Red Top (missile)

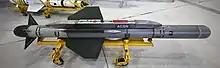
Red Top on display at the Imperial War Museum Duxford.

It was decided to proceed with the development of the English Electric Lightning largely because it was already close to being complete. But even its Mach 2 speed would offer marginal performance over the Blinder and a tail-chase against this plane would be difficult to perform. Blue Vesta was reactivated in July 1957 to provide an all-aspect weapon for Lightning and allow head-on attacks. For security reasons, yet another rainbow code was assigned in November 1957 and it became "Red Top".